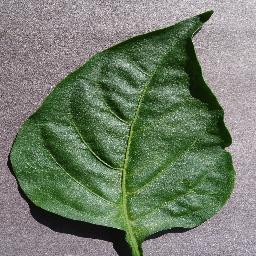
Label: Pepper,_bell___healthy